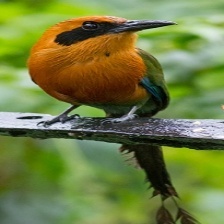
Species: RUFUOS MOTMOT
Scientific name: BARYPHTHENGUS MARTII